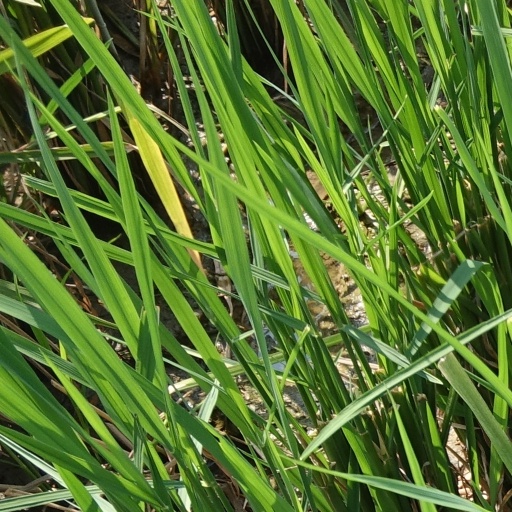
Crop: rice